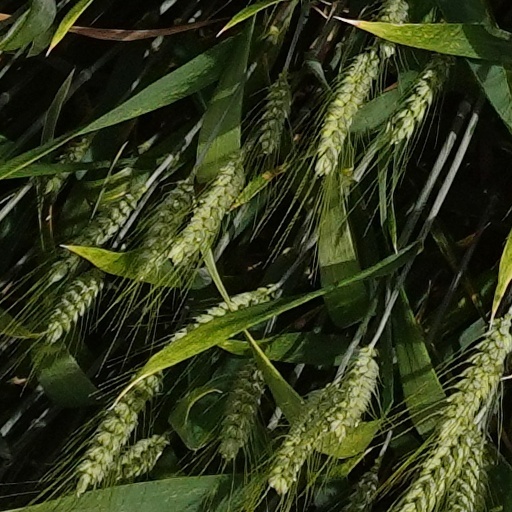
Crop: wheat